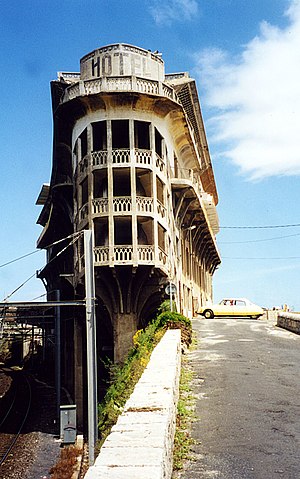
Cerbère / Seværdigheder
Baille's særprægede bygning Hotel Belvedere du Rayon Vert
Cerbère er en by og kommune i departementet Pyrénées-Orientales ved Middelhavet ned til den spanske grænse. Kulturelt er byen catalansk.